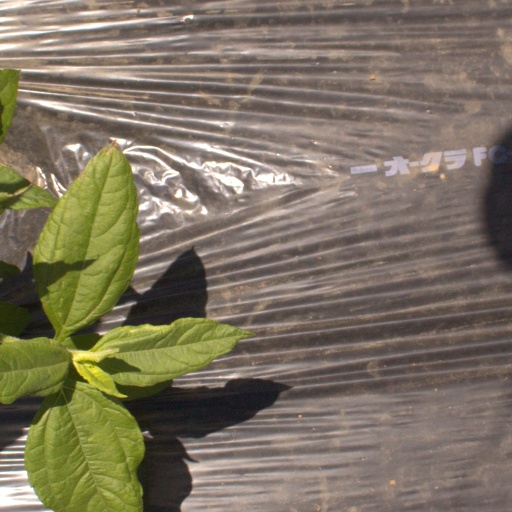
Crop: Jerusalem artichoke